Cash

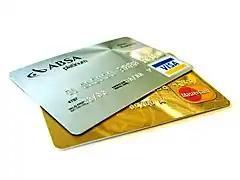
Credit cards are used for cashless payments. With a credit card, the credit card company grants a line of credit to the card holder. The card holder can make purchases from merchants, and borrow the money for these purchases from the credit card company.

Cashless society can be defined as one in which all financial transactions are handled through "digital" forms (debit and credit cards) in preference to cash (physical banknotes and coins). Cashless societies have been a part of history from the very beginning of human existence. Barter and other methods of exchange were used to conduct a wide variety of trade transactions during this time period.